113th Engineer Battalion (United States)

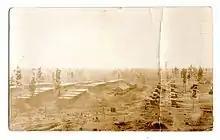
113th Engineer Camp at Camp Shelby, MS in 1917

The 113th Engineer Regiment arrived at the port of Brest on September 28, 1918, during the height of the Meuse-Argonne Offensive. While most of the 38th ID was stripped down to serve as replacements for units already in combat, the 113th Engineers assisted in constructing bases and infrastructure for the American Expeditionary Forces, of which nearly 10,000 soldiers were still arriving every day. From Brest, France, the 113th and other engineering units built nearly 1,000 miles of standard-gauge tracks and over 100,000 miles of telephone and telegraph lines.